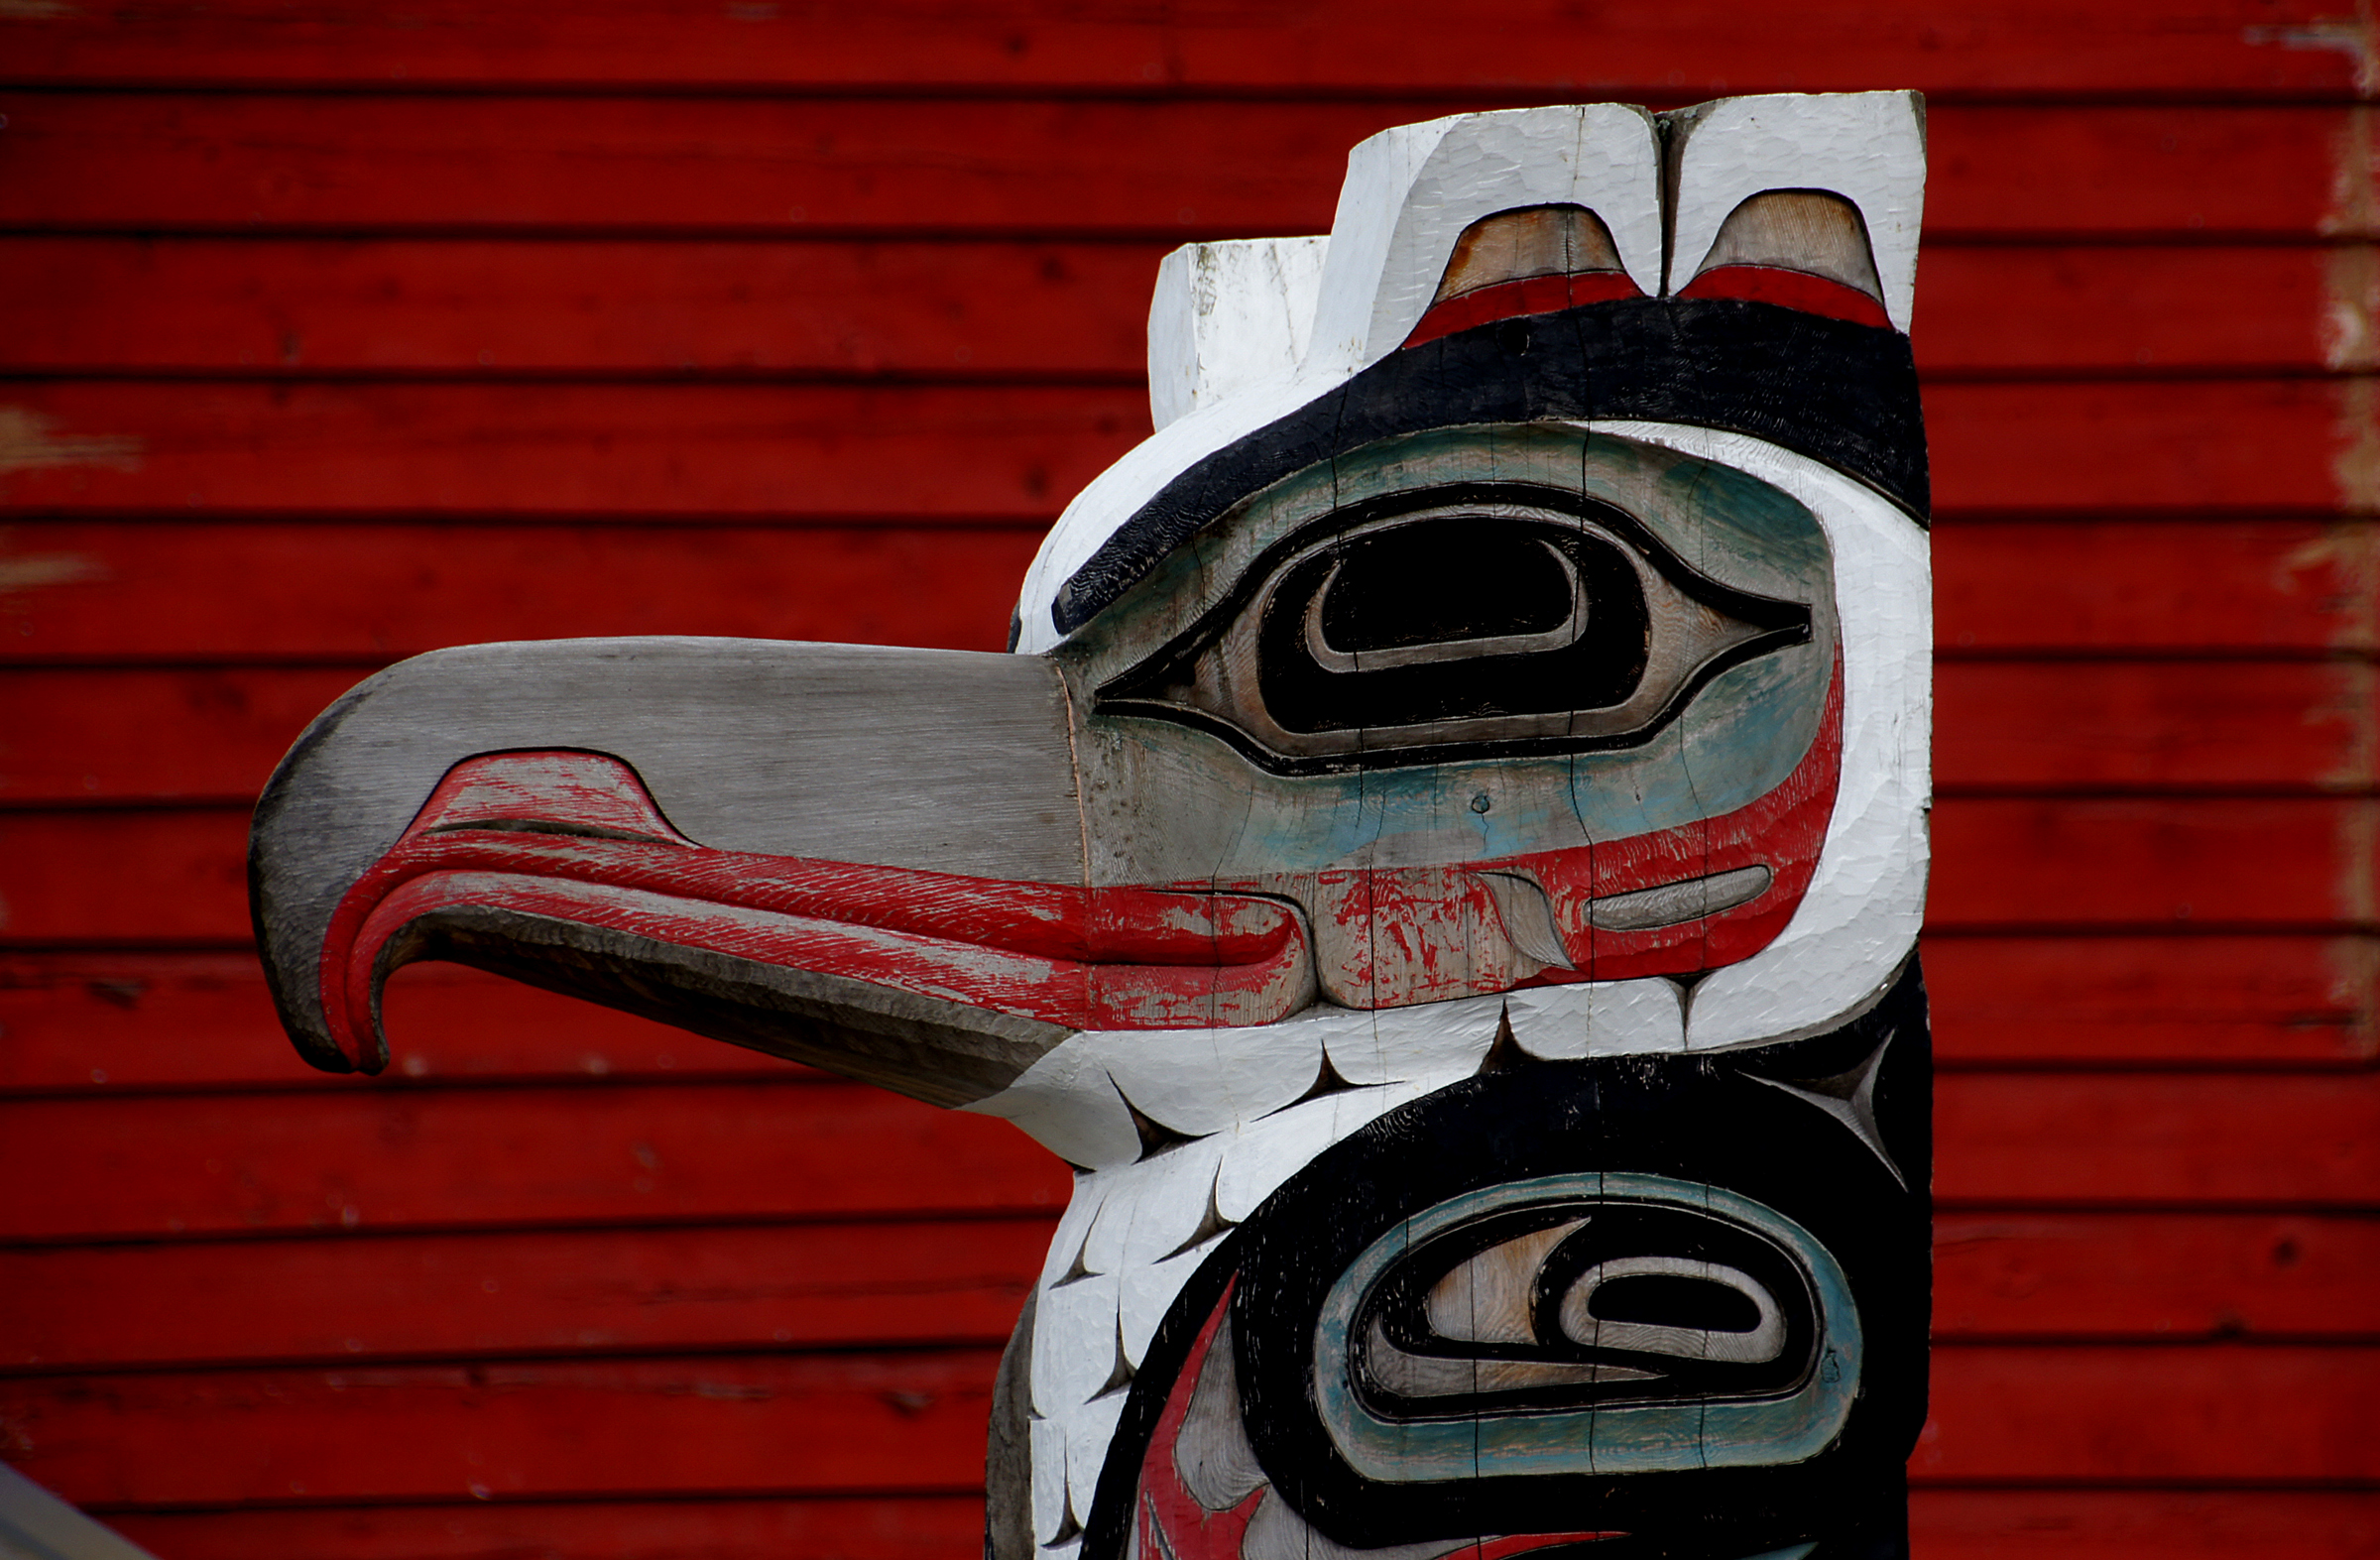
white, red, fishing, color, black, graffiti, street art, cruise, art, cool, fishingboats, alaska, sonyalpha, sonydslra580, oldboats, icystraitpoint, fishingnetshoonah, woodenbird, redwall